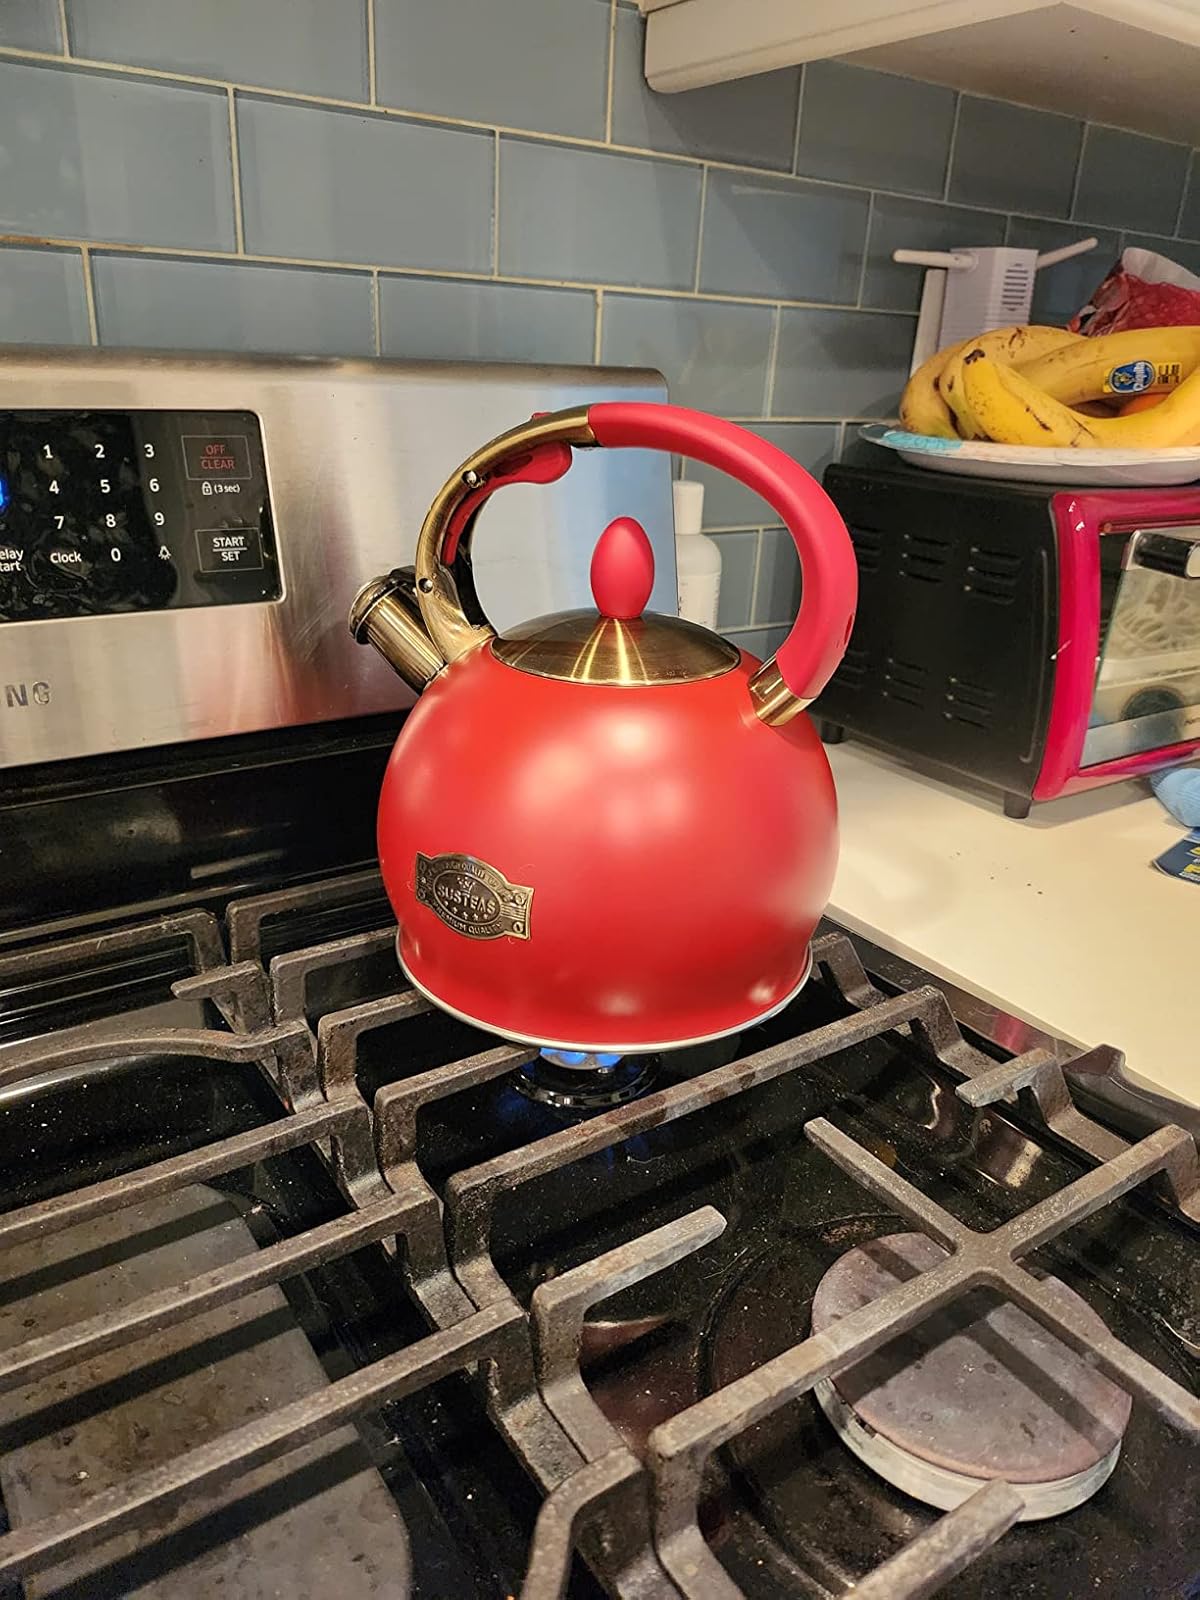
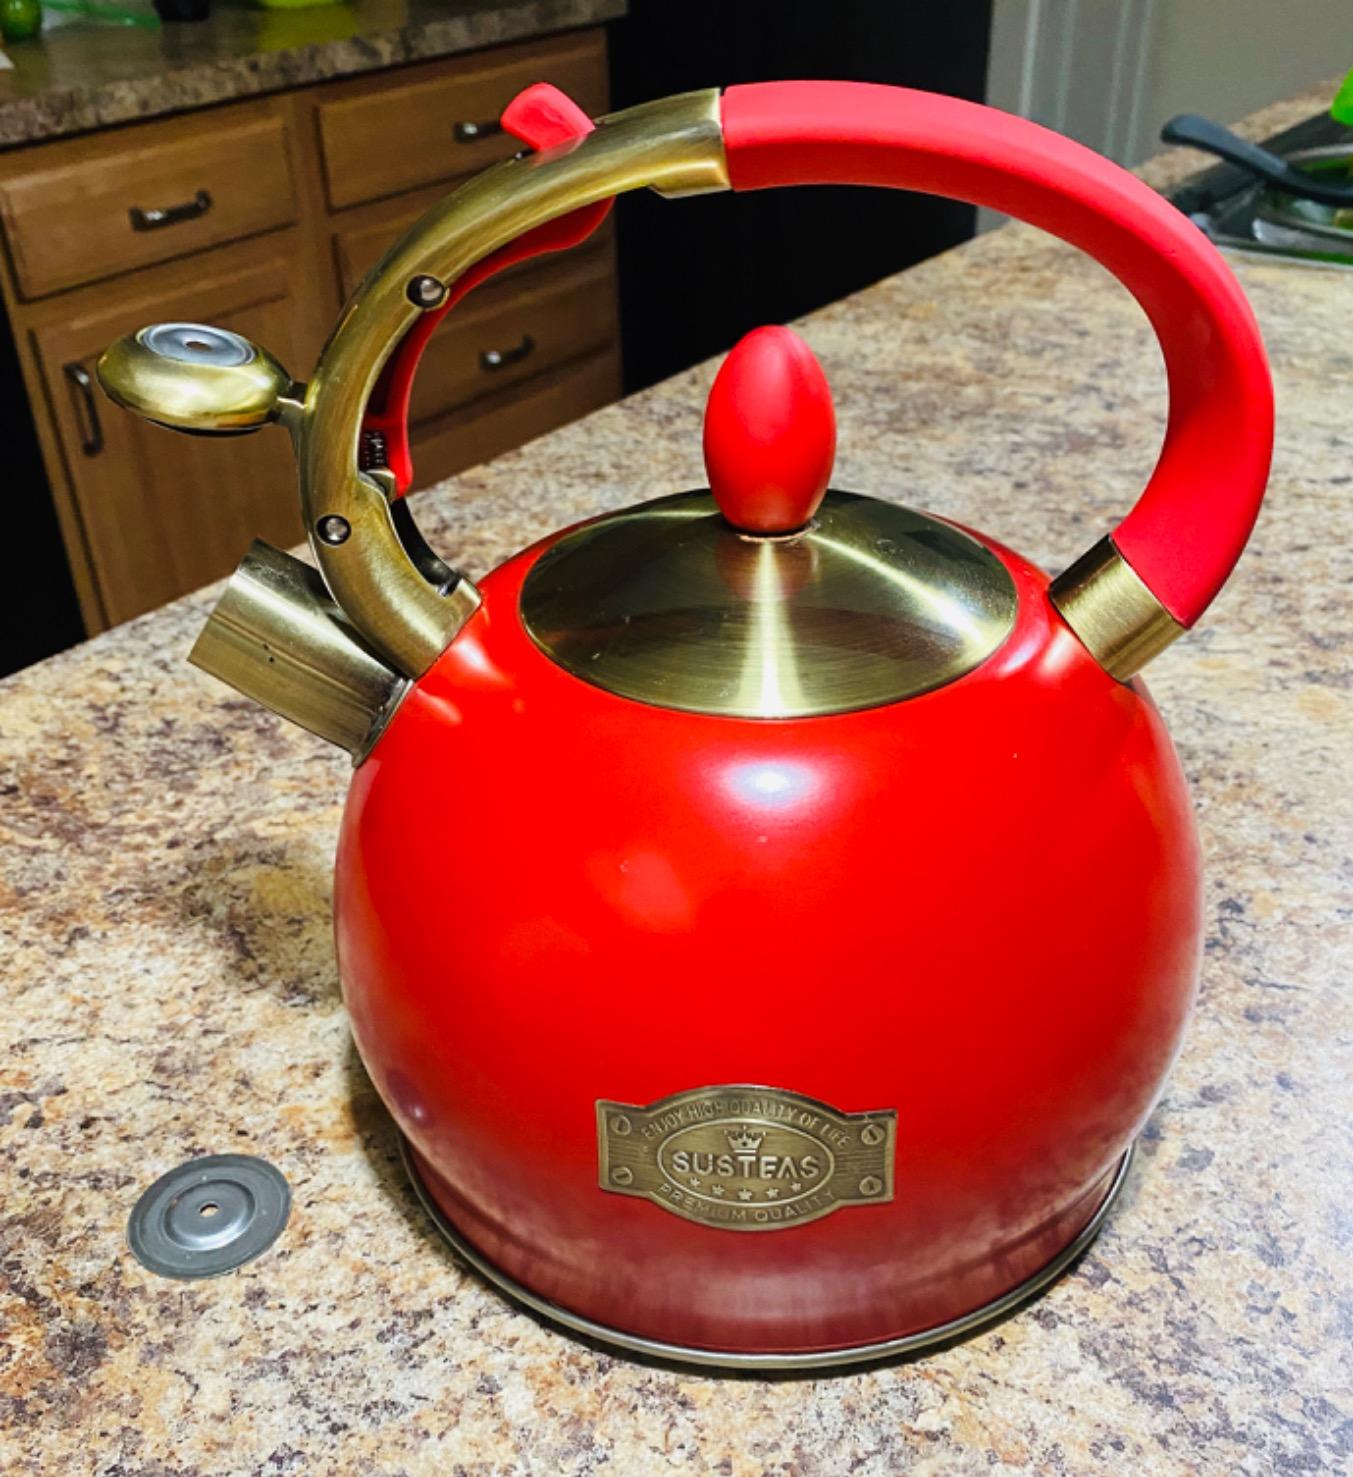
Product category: items_kettle
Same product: yes